Necropolis (film)

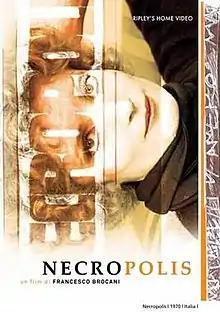

Necropolis is a 1970 Italian-British fantasy horror film directed by Franco Brocani. A dissertation on human evil through the ages, it is considered a cult film, and it was referred to as "a fusion between an Andy Warhol-style improvisation and an ambitious, esoteric subtext that summons all the Western counterculture of the time".